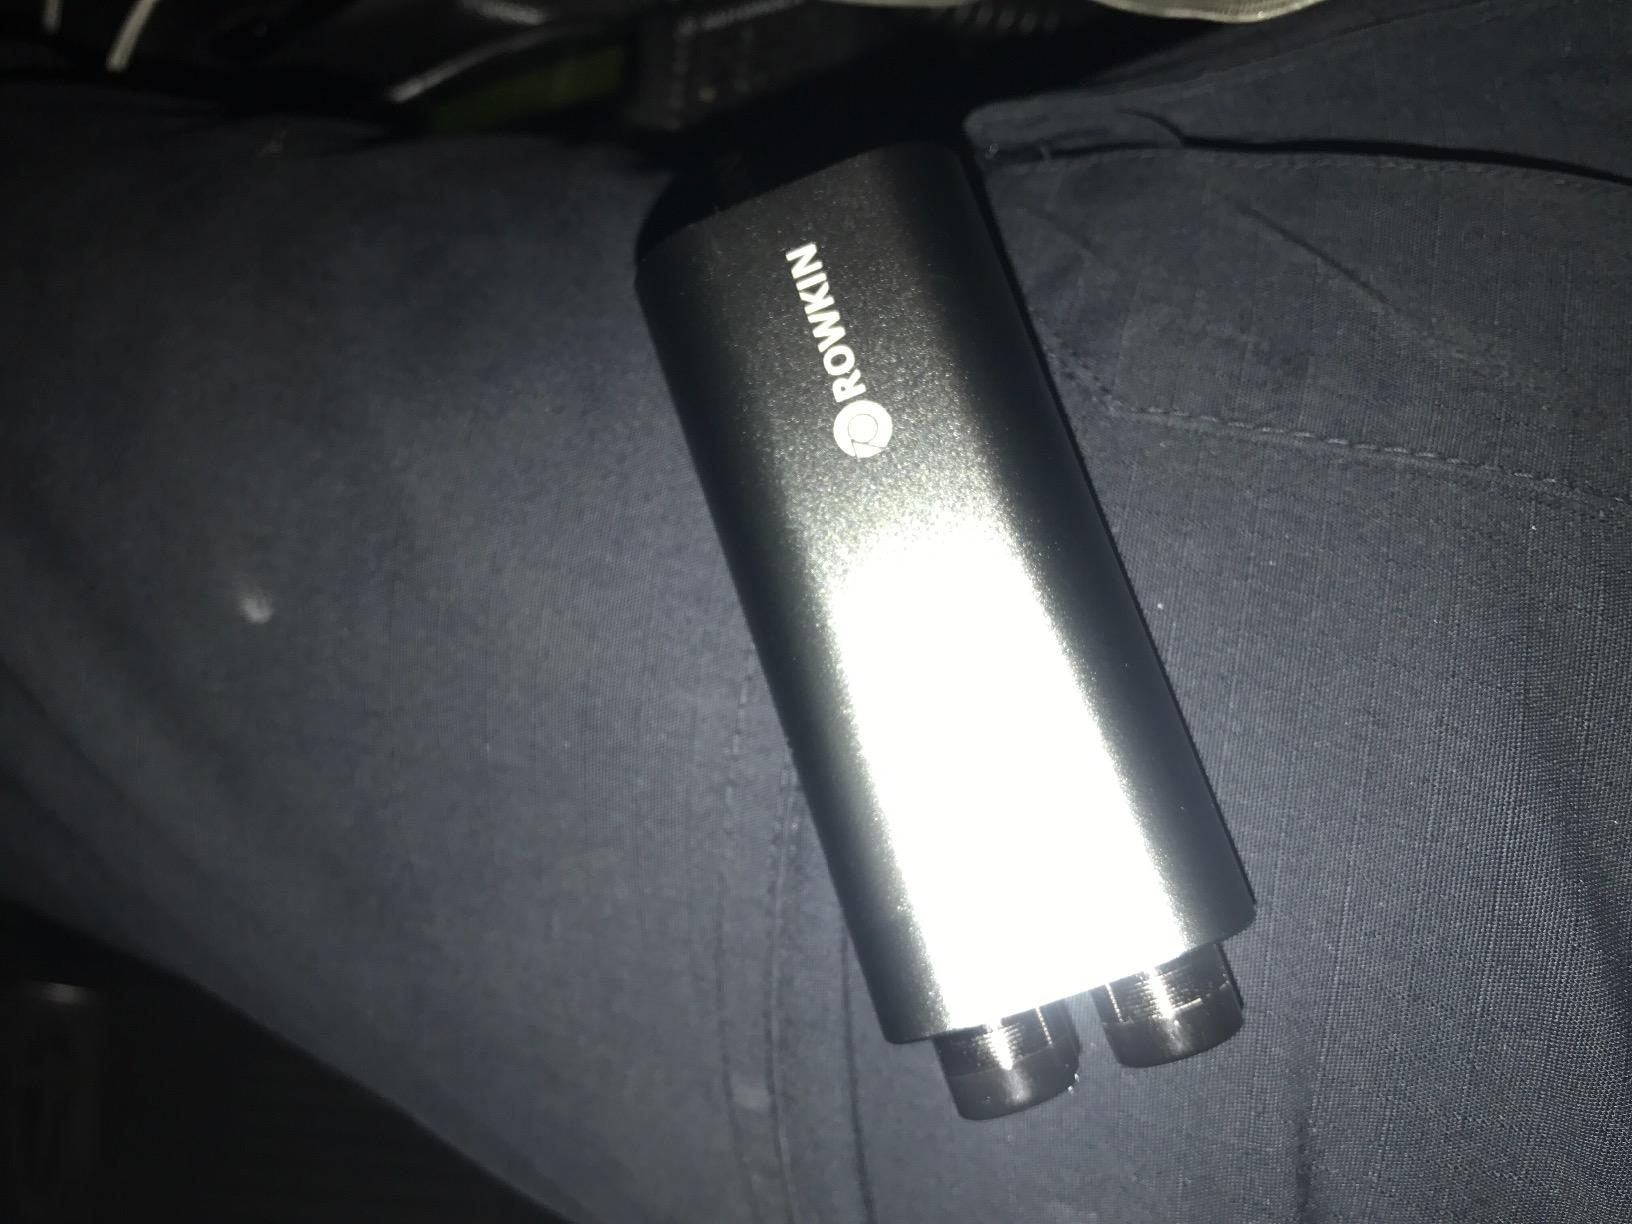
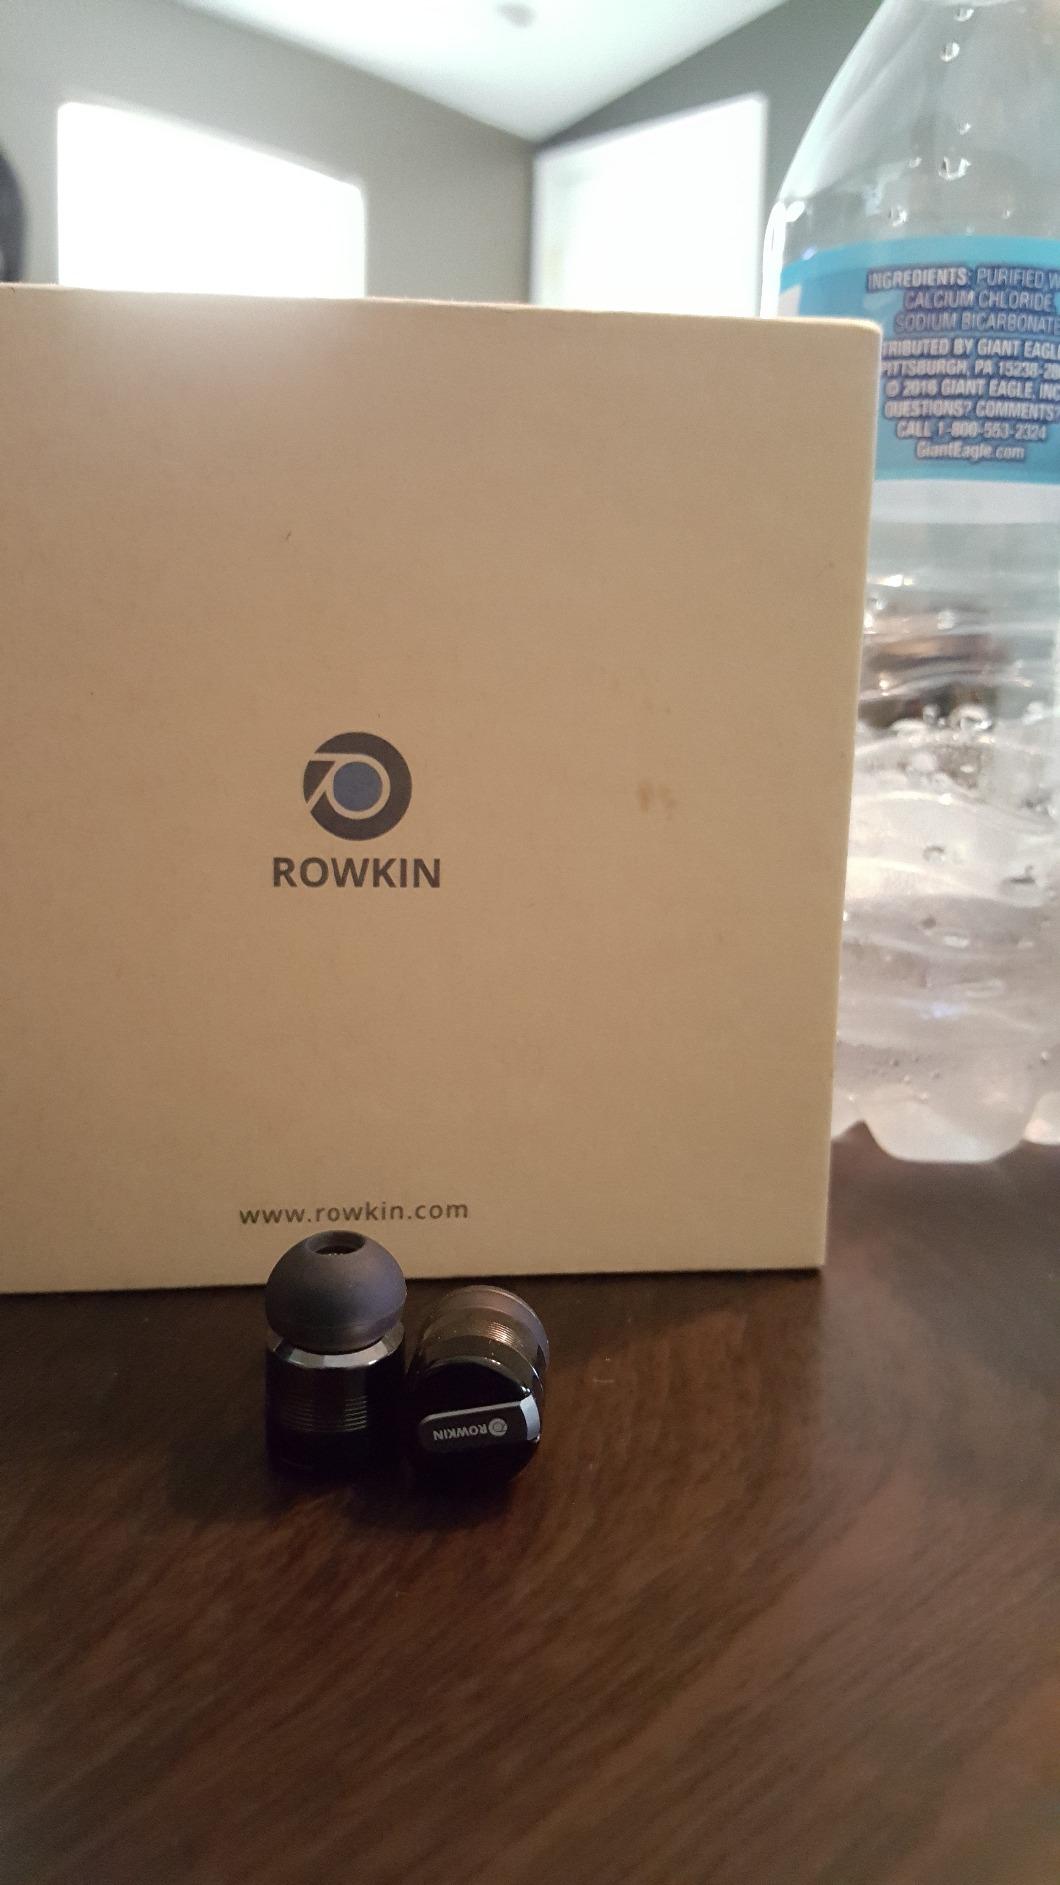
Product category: headphones
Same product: yes